Madhya Venal

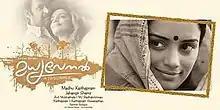

Madhya Venal is a 2009 Malayalam film produced by Jahangir Shamz under the banner of Xarfnet Movies. The movie is directed by Madhu Kaithapram starring Manoj K. Jayan and Shweta Menon.